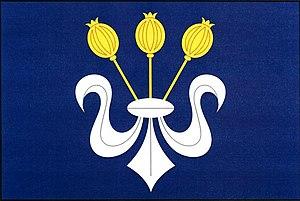
Puclice est une commune du district de Domažlice, dans la région de Plzeň, en République tchèque. Sa population s'élevait à 347 habitants en 2017.